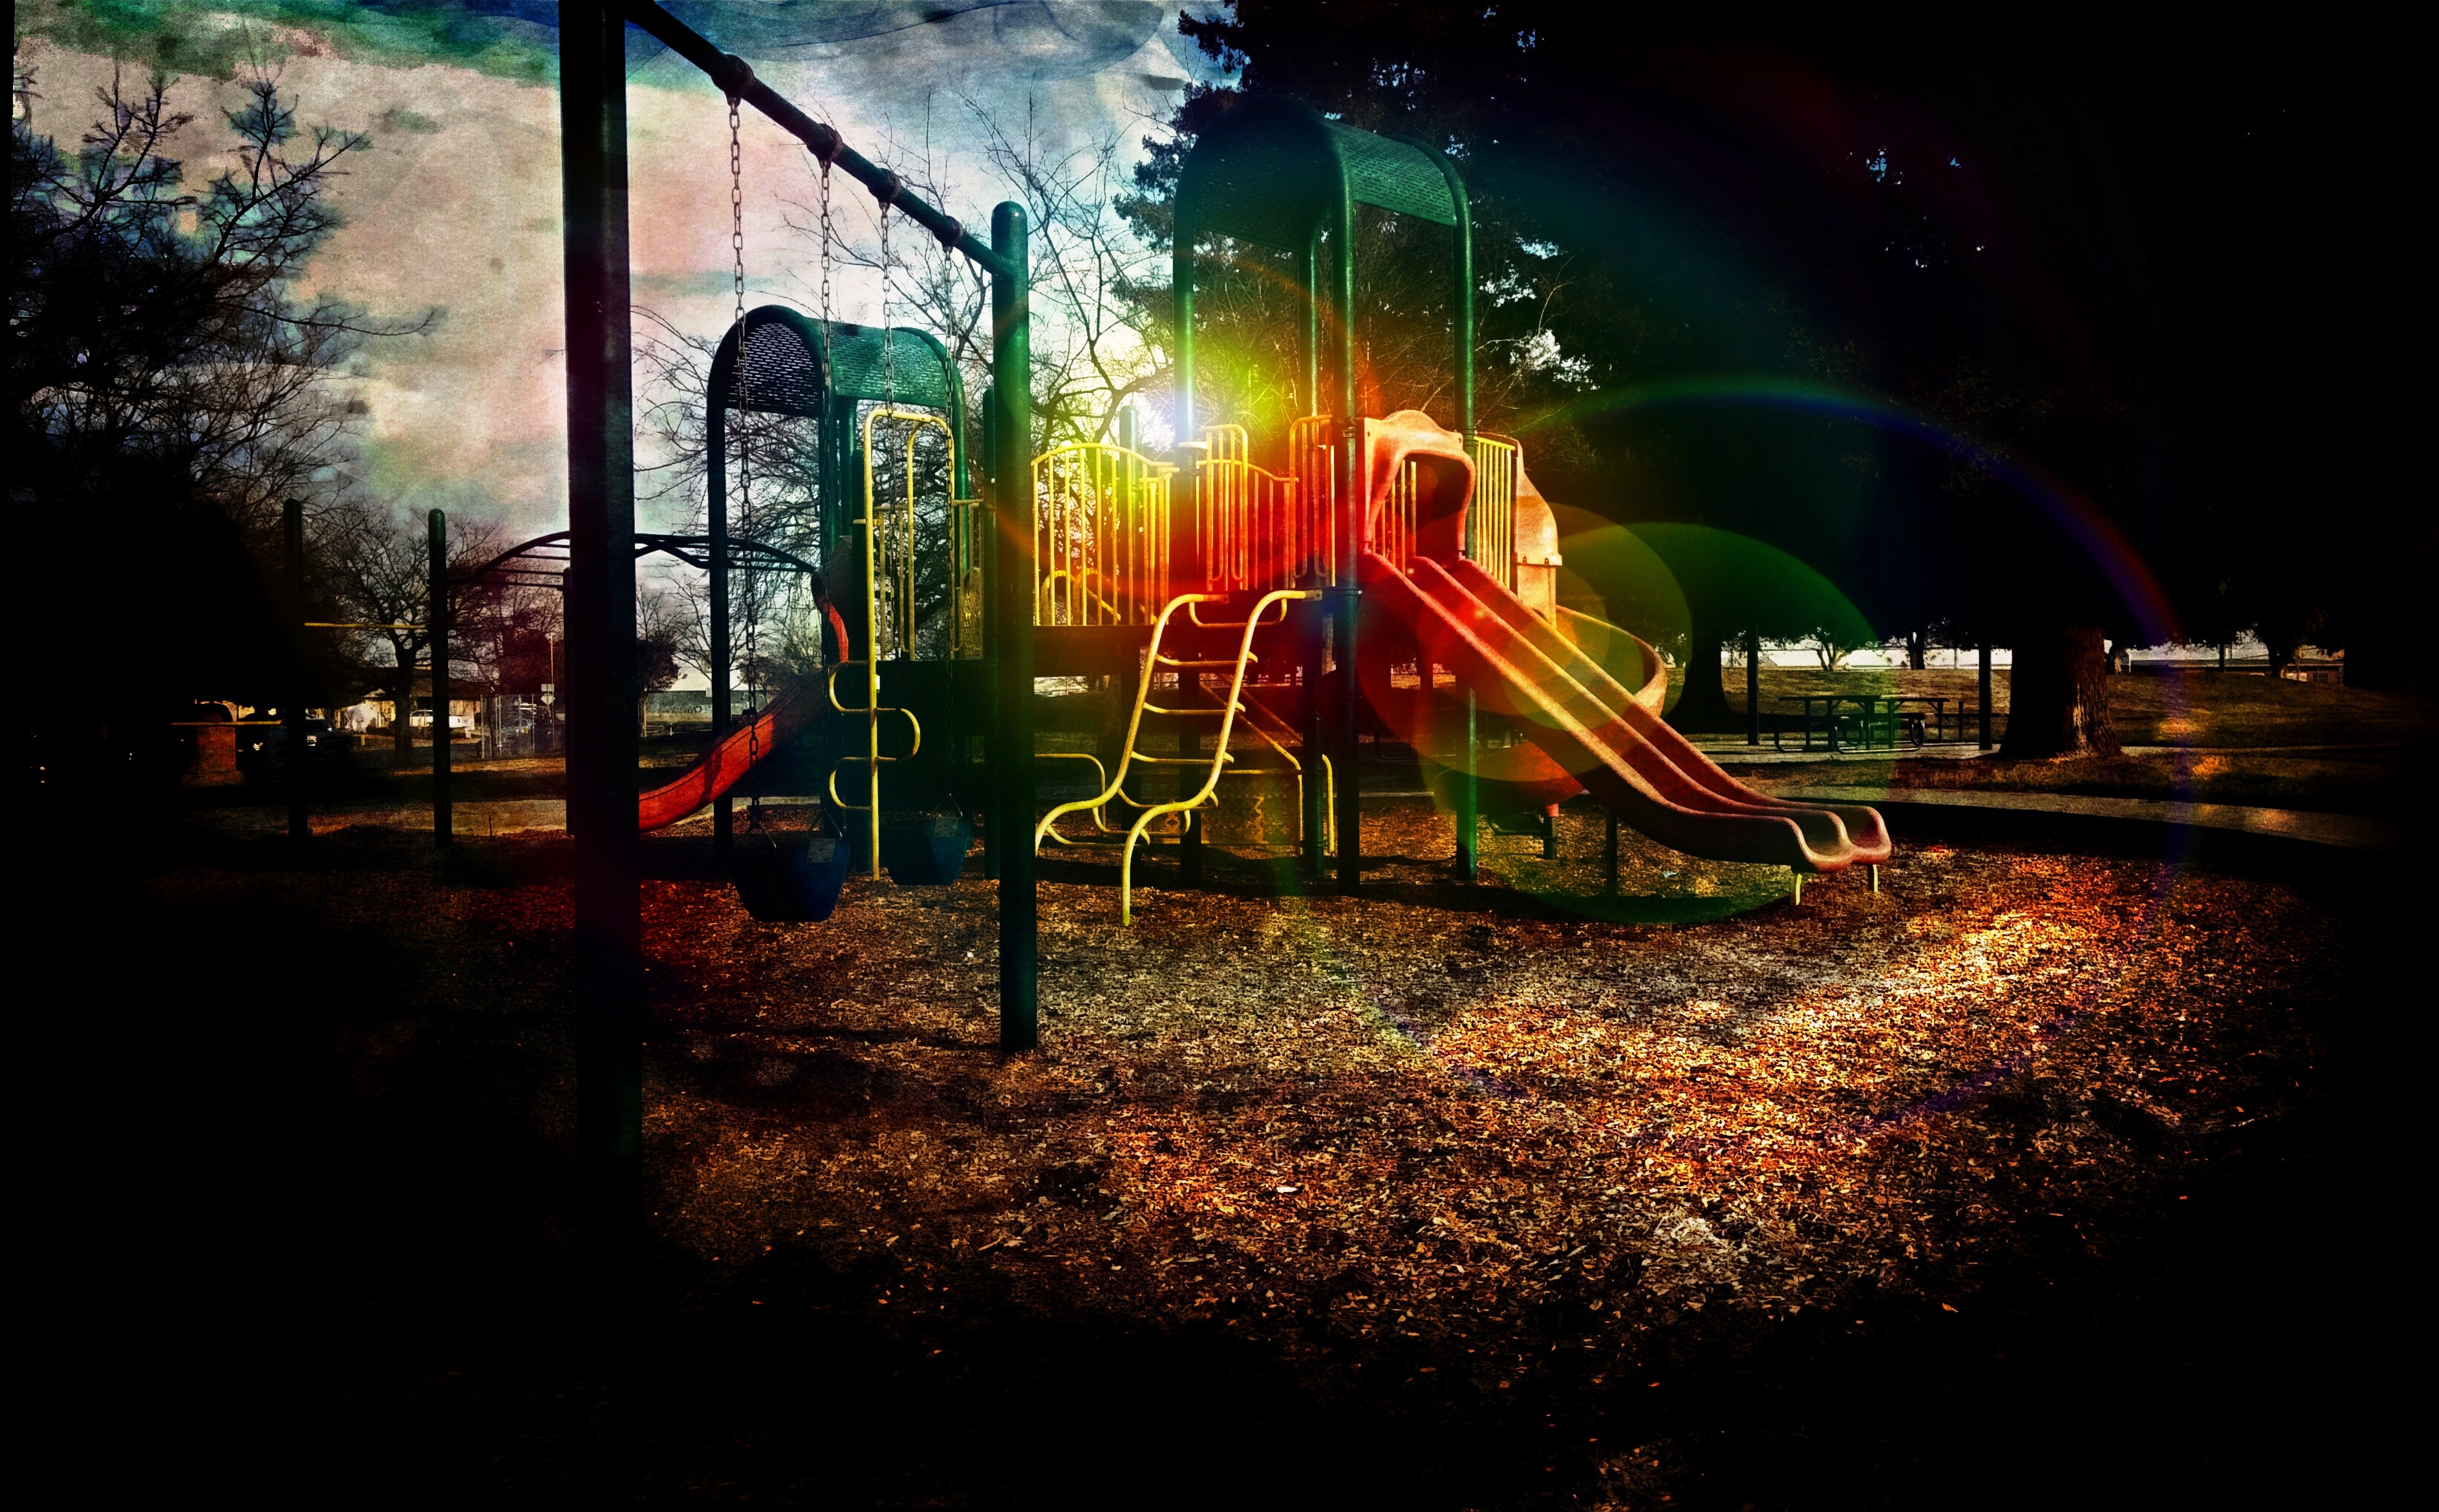
light, sunshine, sunrise, night, urban, neighborhood, color, park, darkness, playground, screenshot, jungle gym, computer wallpaper